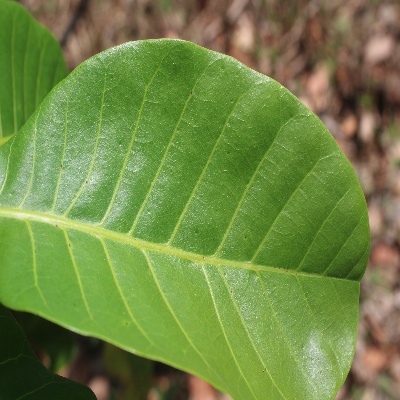
Crop: Cashew
Condition: healthy